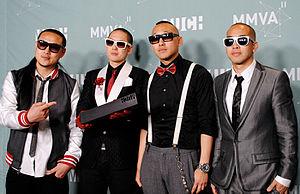
Perfectionist est le premier album studio de Teddy Sinclair, paru à l’époque sous le nom de scène Natalia Kills. Il sort le 1ᵉʳ avril 2011, sous les labels will.i.am Music Group, Cherrytree Records, KonLive et Interscope. En dépit d’avoir entamé une carrière d’actrice, Sinclair devient rappeuse et publie un single en 2005 ; toutefois, son ancien label est conduit à la faillite. L’écriture et la composition de morceaux musicaux reste son activité principale jusqu'en 2008, date à laquelle elle signe un contrat avec le producteur américain will.i.am et commence subséquemment à enregistrer l’album.
Far East Movement, stylisé Far⋆East Movement ou abrégé FM, est un groupe de hip-hop américain, originaire de Los Angeles, en Californie. Le groupe se forme en 2003 et compose de Kev Nish, Prohgress, J-Splif, et DJ Virman. Leur single Like a G6 aux côtés de la chanteuse Dev atteint la première place du classement Billboard Hot 100 et sur iTunes en fin octobre 2010, faisant d'eux le premier groupe américano-asiatique à atteindre la première place du Billboard Hot 100. Le remix du titre Get Up des Bingo Players, publié en 2012, auquel ils participent, atteint également les classements.